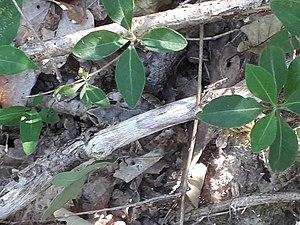
Grenouille en forêt de Coubert
La forêt de Coubert est un massif forestier de plus de 1 800 hectares dont environ 375 hectares de forêt domaniale, situé en Seine-et-Marne.